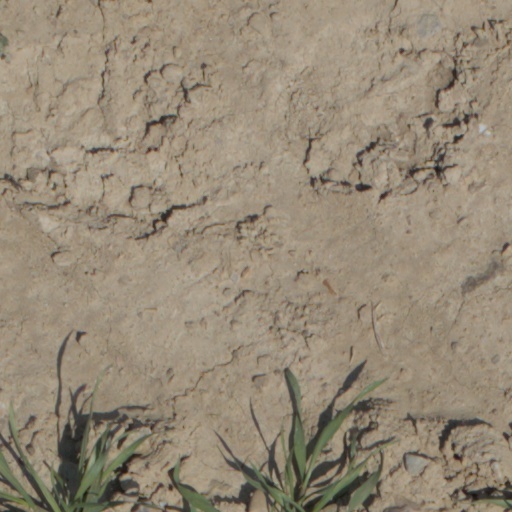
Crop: wheat